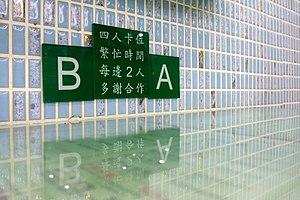
Un Cha chaan teng parfois appelés en anglais cafés de style Hong Kong, est un style de cafétéria originaire de Hong Kong mais qu'on trouve aussi à Macao ou dans le Guangdong. À cause des différentes vagues d'émigrations depuis la fin de la Seconde Guerre mondiale, on les trouve dans les quartiers chinois de pays occidentaux tels que l'Australie, le Royaume-Uni, le Canada ou les États-Unis. Les cha chaan tengs sont réputés pour leurs menus éclectiques et abordables, incluant autant des plats de la cuisine hongkongaise que des recettes issues de la cuisine hongkongaise occidentale. Ils peuvent être comparés aux cafés occidentaux dans leur décoration ordinaire et dans la place dévolue au café et au thé.